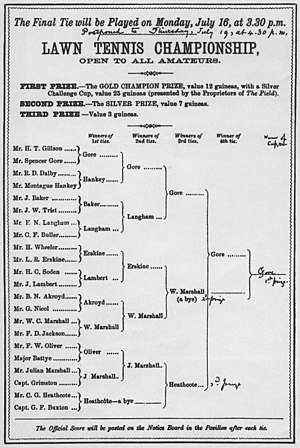
Wimbledon-mesterskabet 1877 / Resultater
Programmet for Wimbledon 1877.
Wimbledon Championships 1877 var den første udgave af Wimbledon-mesterskaberne. Turneringen blev spillet i All England Croquet and Lawn Tennis Club i London, Storbritannien i perioden 9. – 19. juli 1877, og formålet med turneringen var at indsamle penge til køb af en ponytrukket tromle til klubbens kroketbaner.